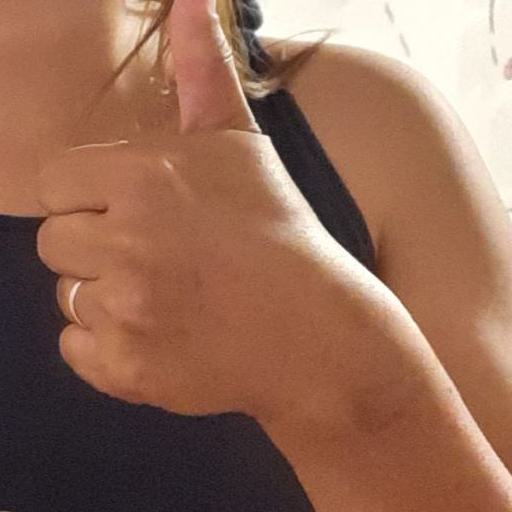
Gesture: like